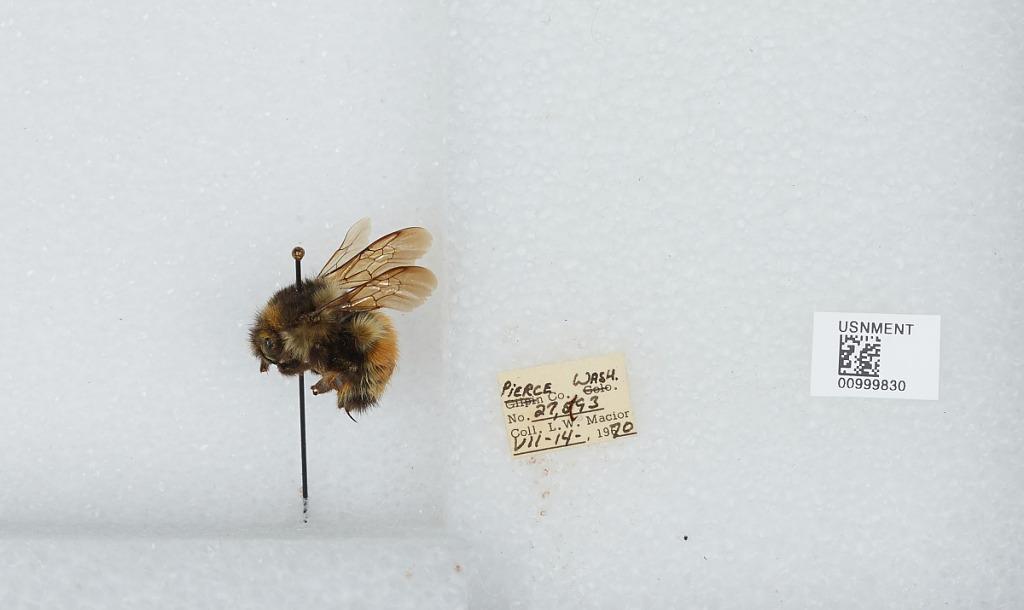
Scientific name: Bombus (Pyrobombus) melanopygus Nylander
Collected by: L. Macior
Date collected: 1970-7-14
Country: United States
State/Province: Washington
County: Pierce
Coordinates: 47.05, -122.12